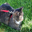
Label: cat